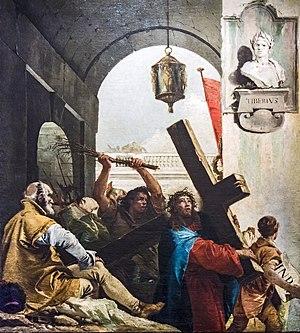
L'église San Polo est une église catholique de Venise, en Italie.
Dans la tradition catholique, le chemin de croix est un acte dévotionnel privé ou communautaire. Tout en commémorant la Passion du Christ en évoquant quatorze moments particuliers de celle-ci, le fidèle souhaite recevoir la grâce de communier intensément aux souffrances du Christ, Sauveur des hommes.